Estrogen (medication)

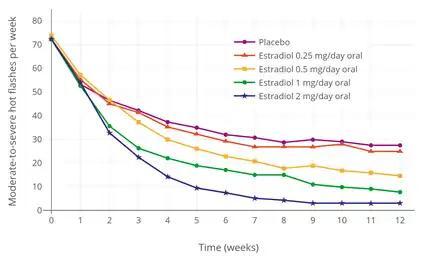
Mean number of moderate-to-severe hot flashes per week with placebo and different doses of oral estradiol in a randomized controlled trial of 333 menopausal women

Estrogen and other hormones are given to postmenopausal women in order to prevent osteoporosis as well as treat the symptoms of menopause such as hot flashes, vaginal dryness, urinary stress incontinence, chilly sensations, dizziness, fatigue, irritability, and sweating. Fractures of the spine, wrist, and hips decrease by 50 to 70% and spinal bone density increases by approximately 5% in those women treated with estrogen within 3 years of the onset of menopause and for 5 to 10 years thereafter.